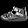
Label: Sandal